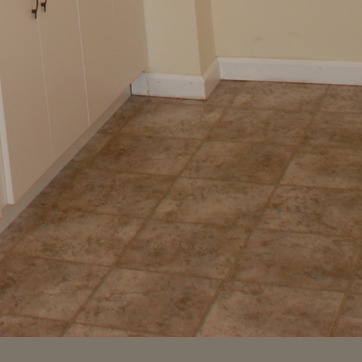
Material: tile